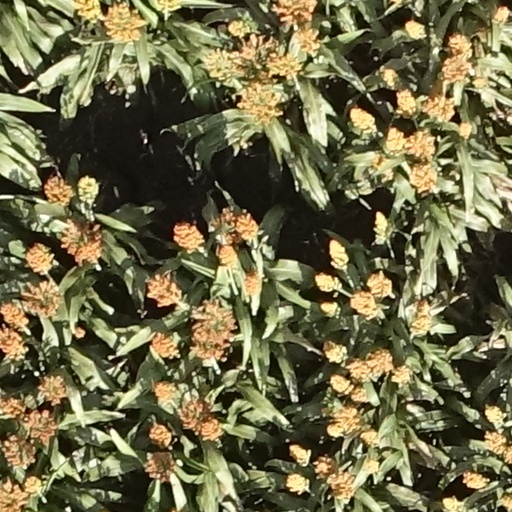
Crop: sorghum